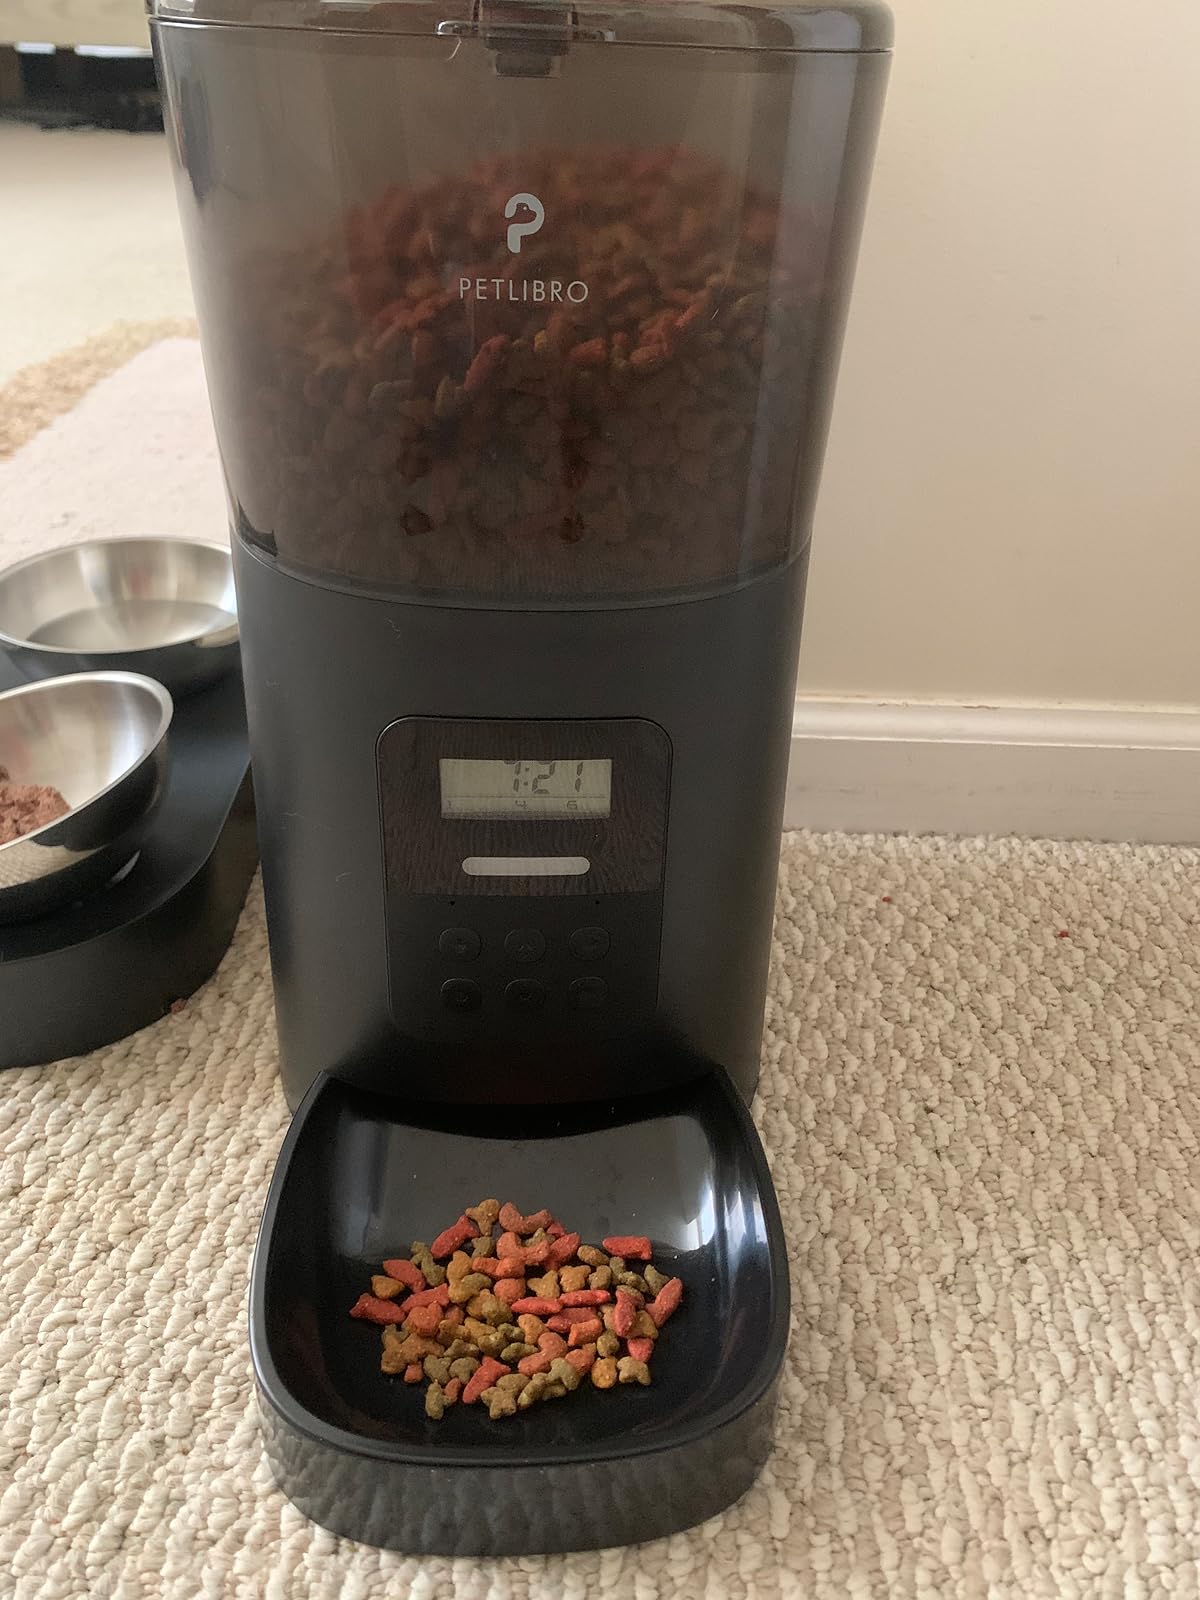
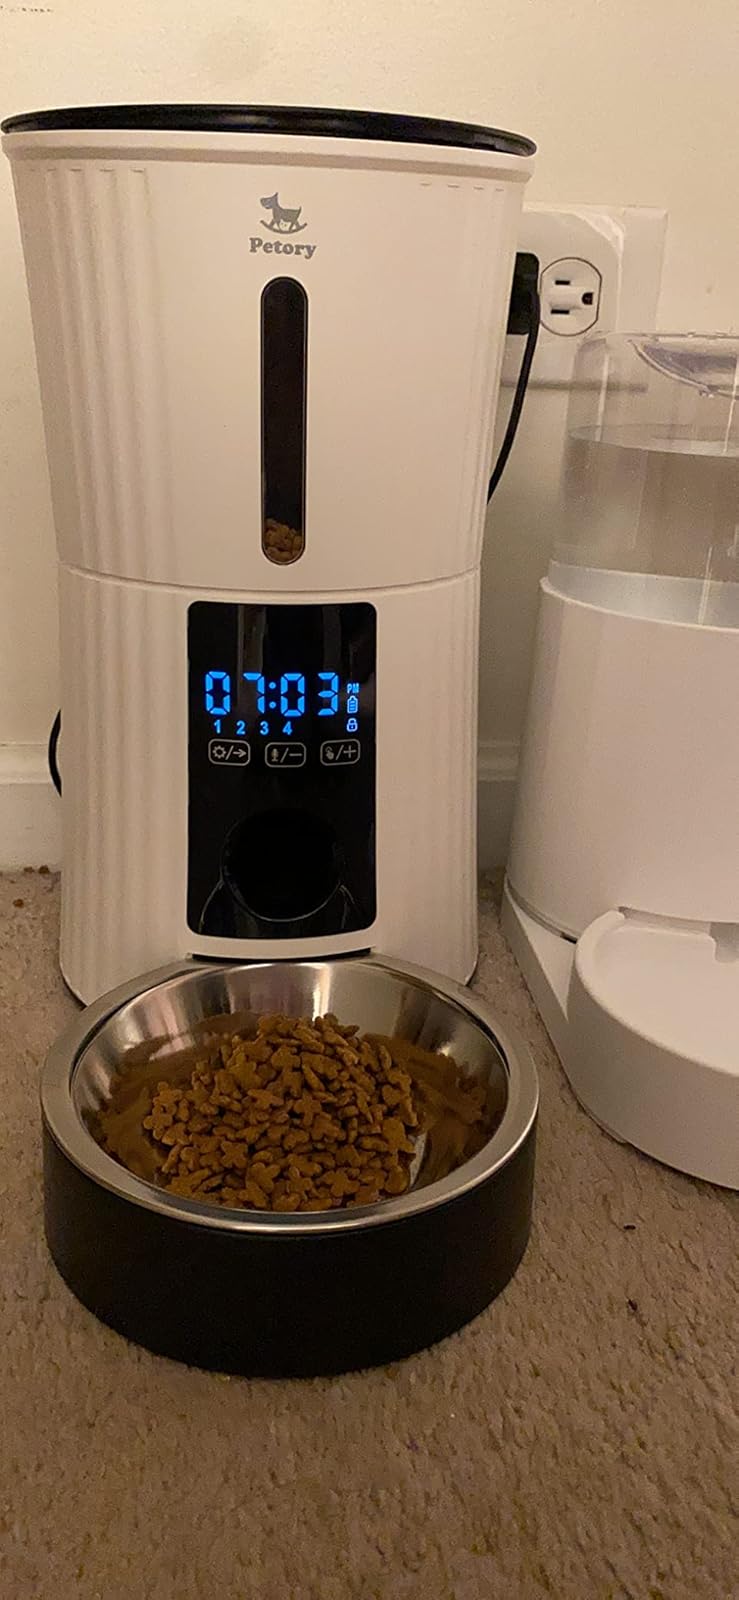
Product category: items_feeder
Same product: no